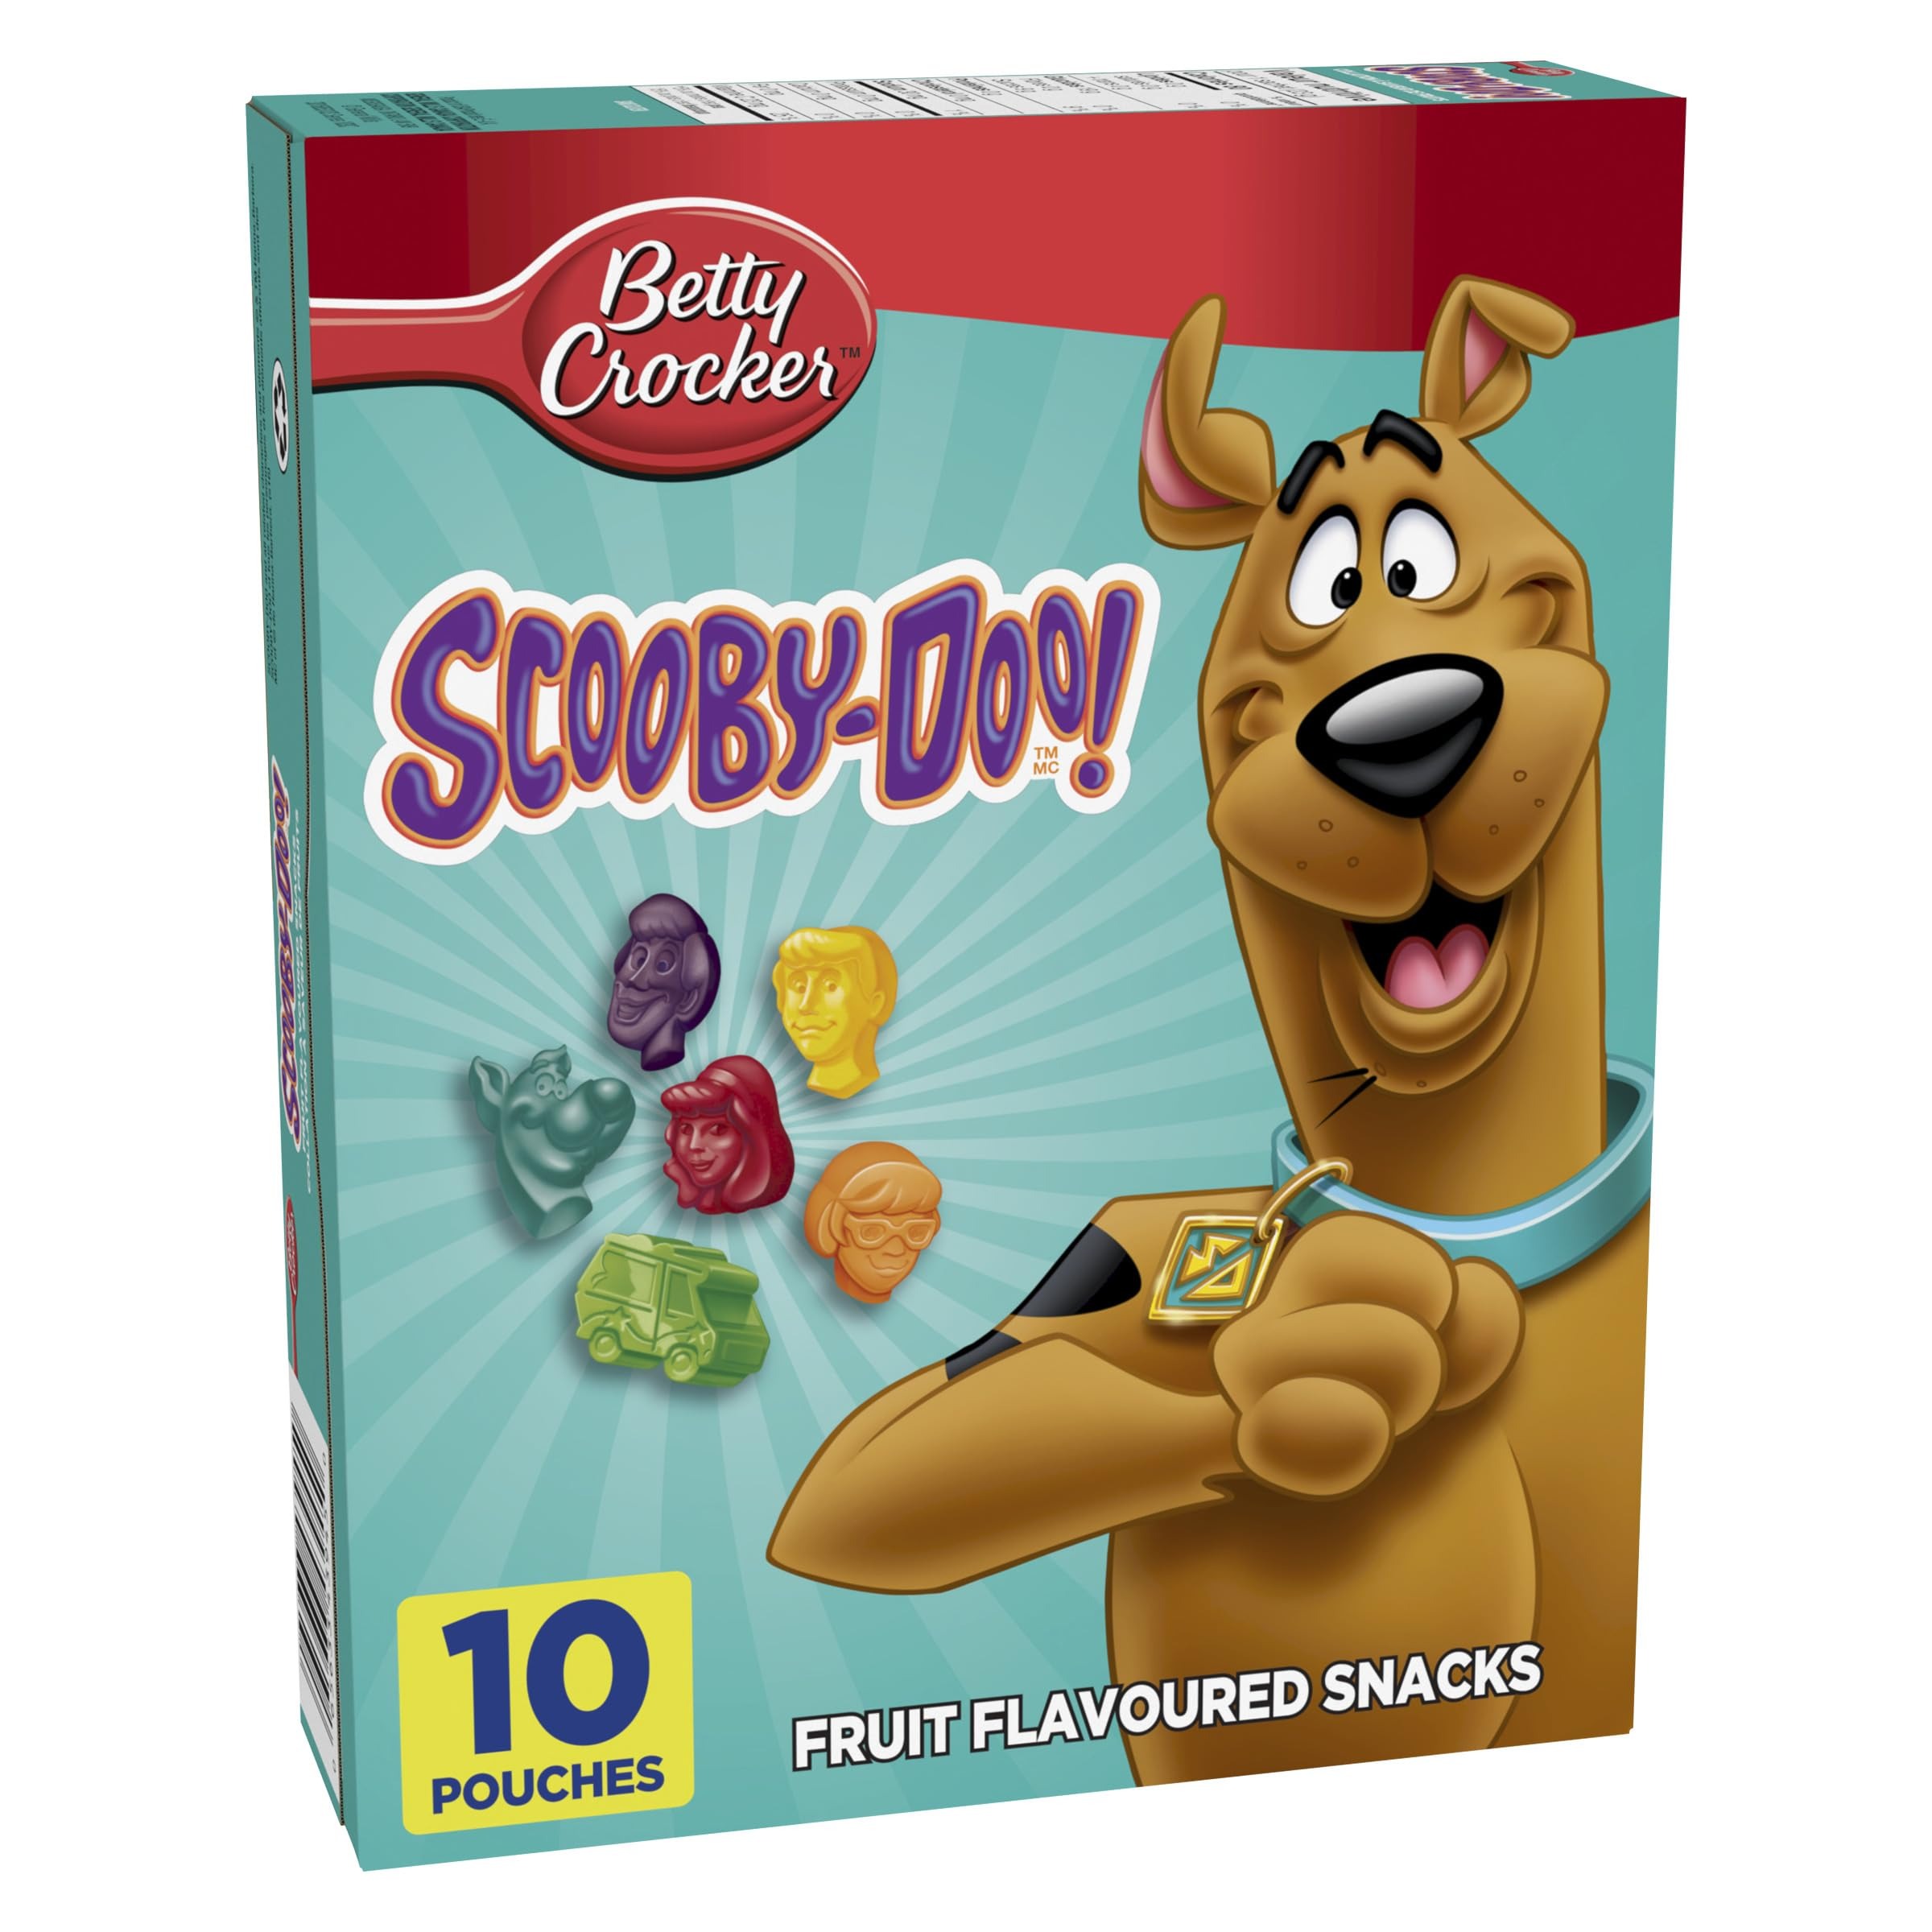
Item Name: Betty Crocker Fruit Snacks Scooby Doo, 10ct, 226g/8oz. (Imported from Canada)
Bullet Point 1: NATURALLY FLAVORED: Fruit-flavored, gummy treats made with no artifical flavors for a delicious fat free, gluten free snack
Bullet Point 2: SNACKS FOR KIDS: Fruit pouches with Scooby-Doo shapes for endless fun
Bullet Point 3: ON-THE-GO SNACK: 80 calories per pouch, these individual snacks are the perfect addition to any day out
Bullet Point 4: BOX CONTAINS: 226g, 10 pouches of Scooby snacks; assorted flavors
Bullet Point 5: Imported from Canada
Product Description: Kids will enjoy endless fun with their favourite cartoon characters as a fun snack! NATURALLY FLAVORED: Fruit-flavored, gummy treats made with no artifical flavors for a delicious fat free, gluten free snack. SNACKS FOR KIDS: Fruit pouches with Scooby-Doo shapes for endless fun. ON-THE-GO SNACK: 80 calories per pouch, these individual snacks are the perfect addition to any day out. BOX CONTAINS: 226g, 10 pouches of Scooby snacks; assorted flavors. Imported from Canada
Value: 10.0
Unit: Count

Price: 7.21